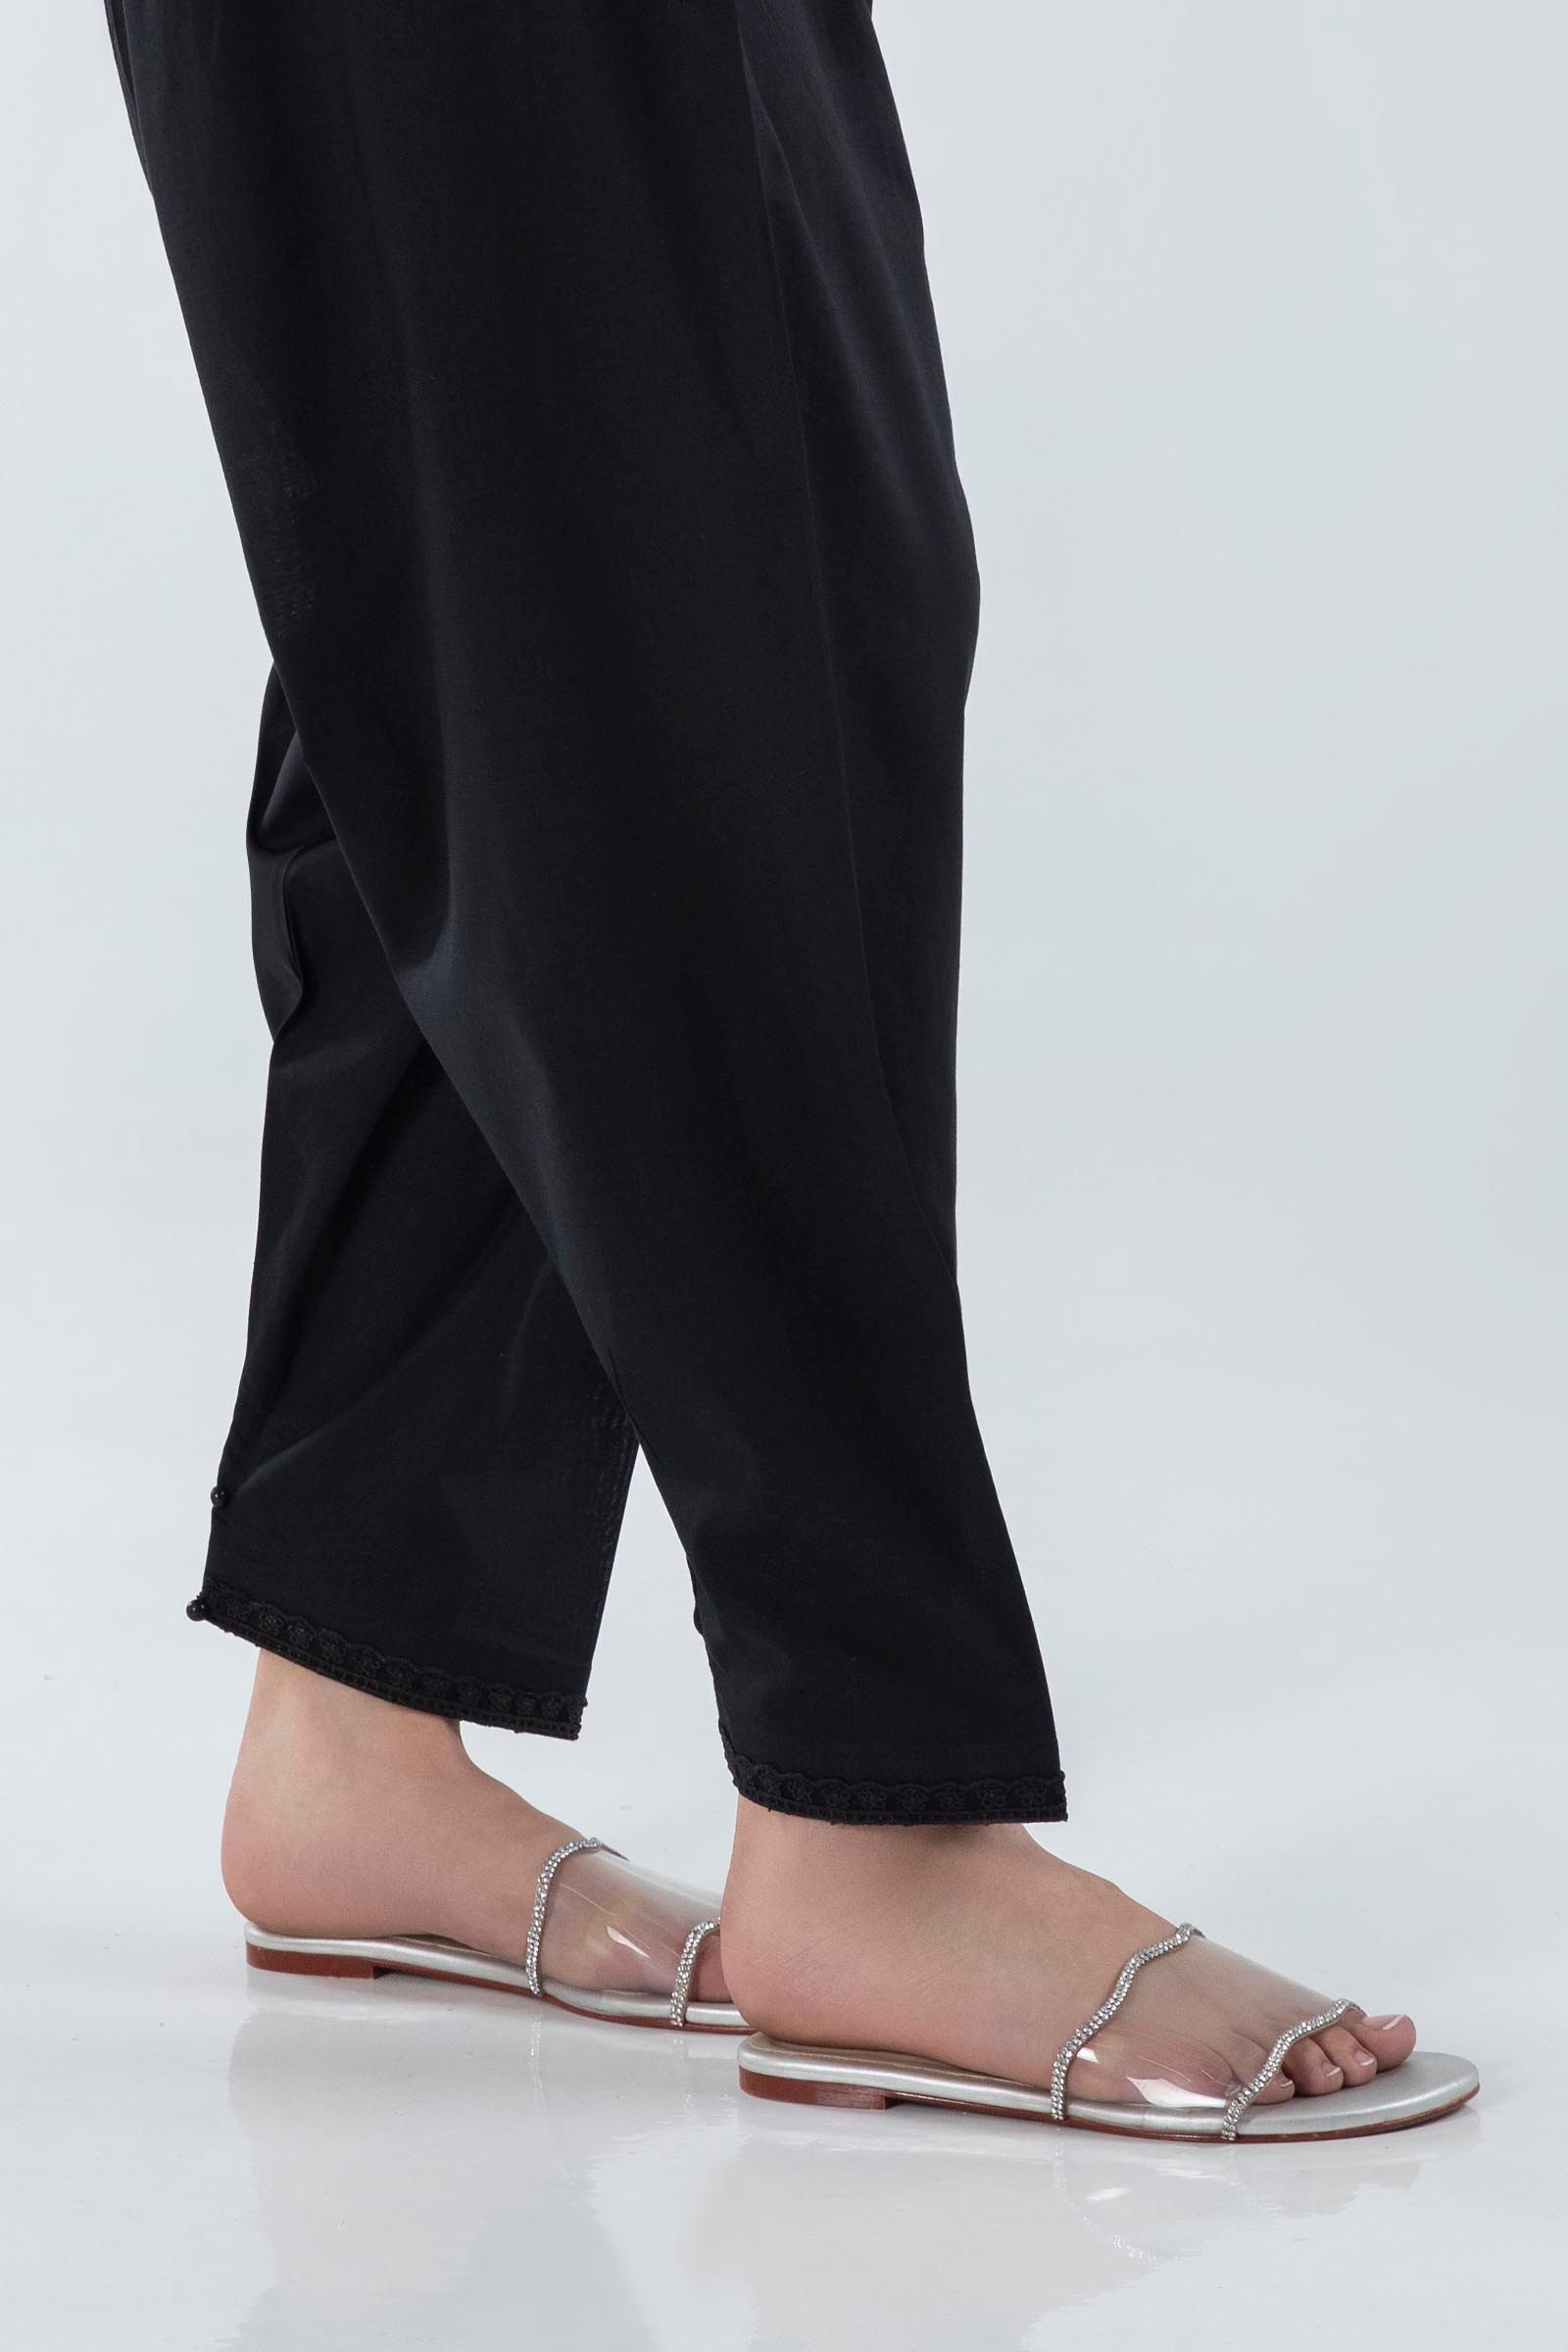
black satin slippers